Homo Twist

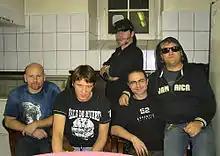
Homo Twist in 2005

Homo Twist was a Polish rock band founded in 1993 by Maciej Maleńczuk.